Finlayson industrial area

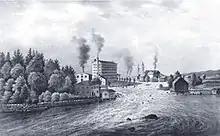
In 1847 the Kuusvooninkinen building dominated the landscape of Tammerkoski.

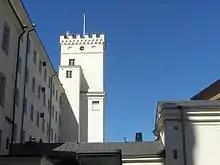
The tower of the Kuusvooninkinen building.

The oldest building is TR 1 (industrial building 1), also known as Kuusivooninkinen and also referred to as the Old factory. John Barker, specialising in modern industrial construction, took part in its design. The name Kuusivooninkinen comes from the building's six floors (""kuusi"", Finnish for "six" and ""våning"", Swedish for "floor"), with the floors supported by cast iron pillars constructed by the Fiskars ironworks. At the time of its construction it was a veritable skyscraper compared to the buildings around it. The Kuusvooninkinen building was completed in 1837. The machinery for spinning were ready by the next year. Spinning started in the building in 1839.